Operation Safe Homecoming

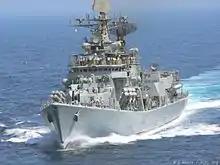
INS Mysore en route to Libya in 2011

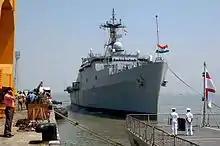
INS Jalashwa in Mumbai before proceeding to Libya

Operation Safe Homecoming was an operation launched by the Indian government on 26 February 2011 to evacuate its citizens who were fleeing from the Libyan Civil War. The air-sea operation was conducted by the Indian Navy and Air India. The last such operation was during the 2006 Lebanon War, when the Indian Navy and Air India were used in Operation Sukoon; before that, India evacuated 111,711 nationals after the 1990 Iraqi invasion of Kuwait.